Three Rivers Stadium

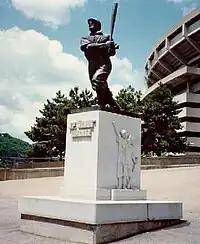
Honus Wagner statueat Three Rivers

Due to Three Rivers Stadium's multi-purpose design, bands including Alice Cooper, Led Zeppelin, Pink Floyd, The Rolling Stones, and The Who hosted concerts at the venue. On August 11, 1985, Bruce Springsteen and the E Street Band hosted the largest concert in Pittsburgh history, when they performed for 65,935 on-lookers. And in 1992, the Pittsburgh Penguins celebrated their second Stanley Cup victory at the Stadium. The stadium hosted various Jehovah's Witnesses conventions, including international conventions in 1973 and 1978, and a centennial conference in 1984. A Billy Graham Crusade took place at Three Rivers in June 1993. The venue also served as the premiere of the 1994 Disney film "Angels in the Outfield" which, despite being based around the California Angels, paid homage to the original 1951 film, which featured the Pirates in "heavenly" need.